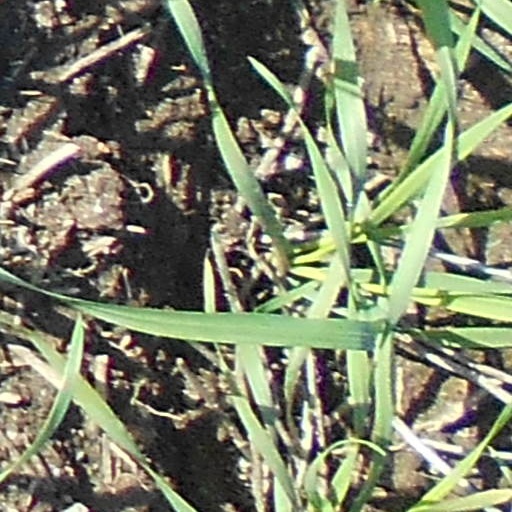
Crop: wheat